Olde Towne East

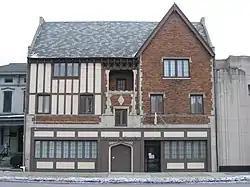
The East Broad Street Commercial Building

The Columbus Public Health Building offers a variety of health related services ranging from alcohol and drug abuse clinics to tuberculosis control. They also collect and provide medical data via publications and research from the epidemiology department.